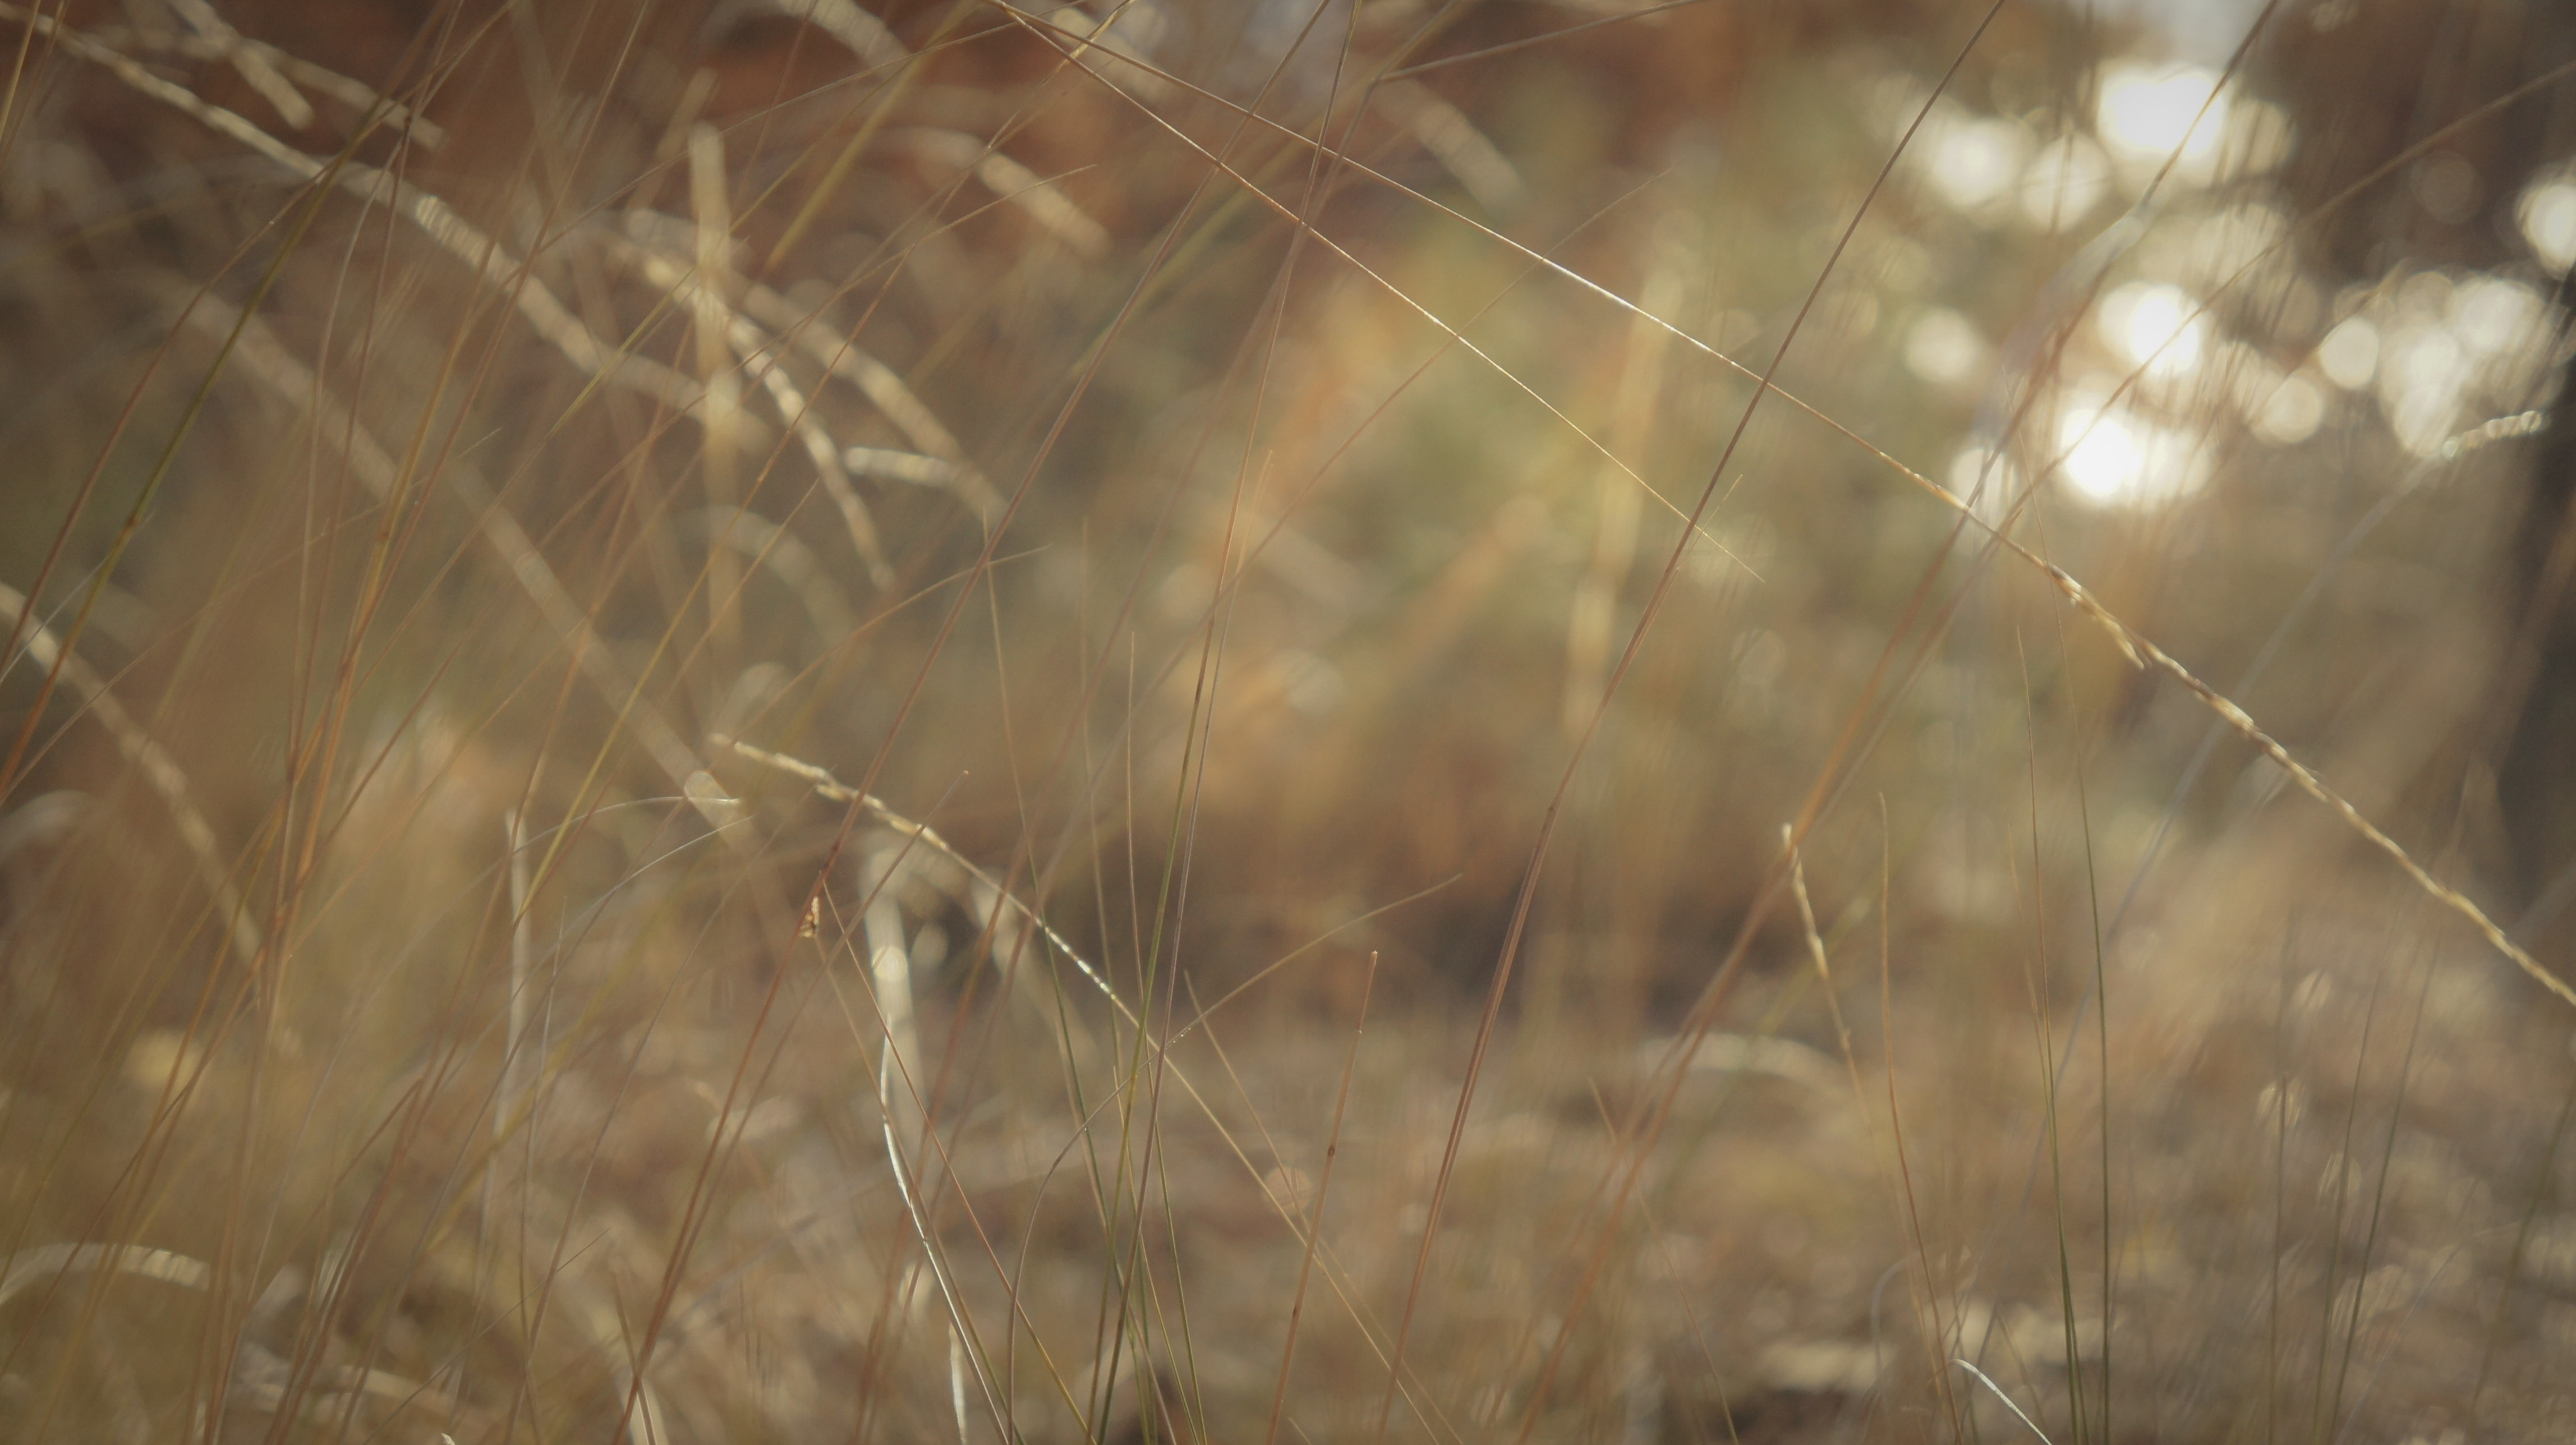
grass, wind, yellow, orange, gentle, beautiful, background, wildlife, grass family, plant, twig, phragmites